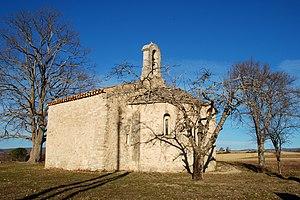
France - Provence - Chapelle Saint-Pierre de Pierrerue
La chapelle Saint-Pierre, dite de Viviers, est une chapelle romane située au hameau de Saint-Pierre à Pierrerue dans le département français des Alpes-de-Haute-Provence en région Provence-Alpes-Côte d'Azur.
Pierrerue est une commune française située dans le département des Alpes-de-Haute-Provence en région Provence-Alpes-Côte d'Azur.
Cet article recense les monuments historiques des Alpes-de-Haute-Provence, en France.